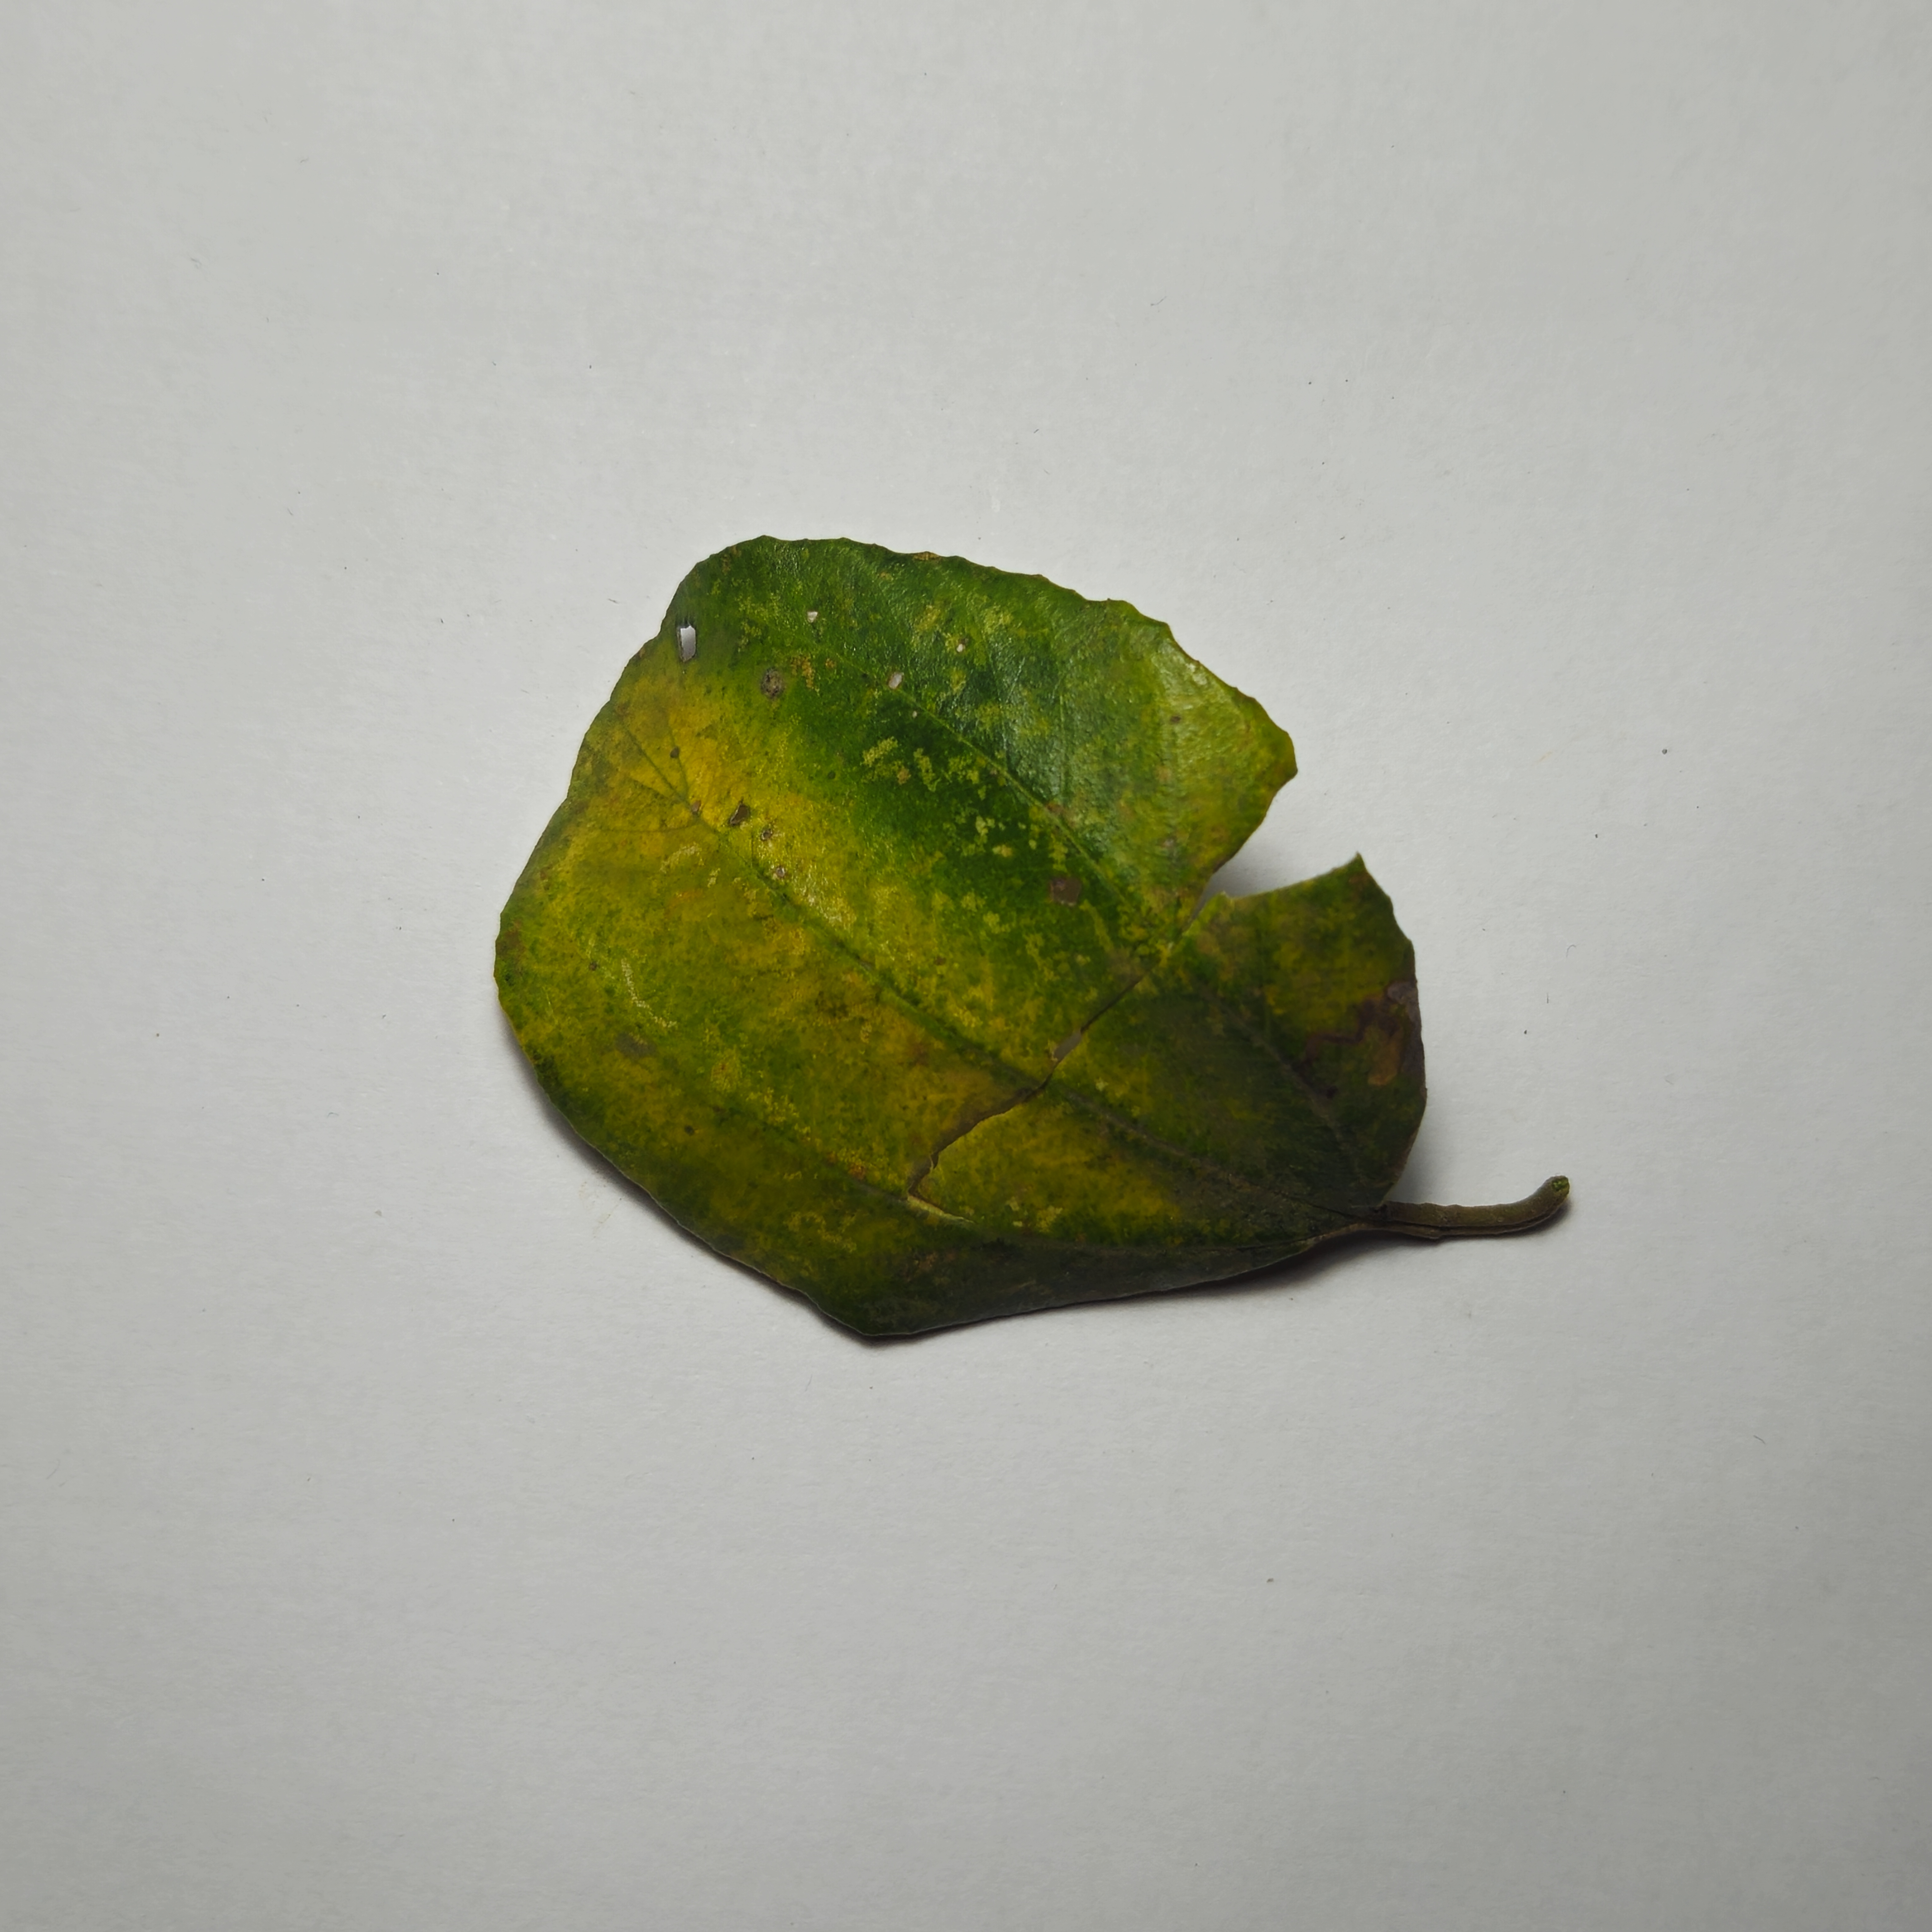
Label: Yellow